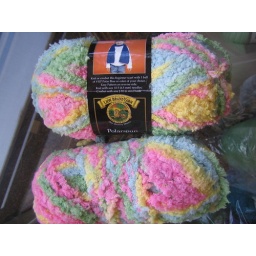
2 balls of lion brand polarspun $8 (shipping included in US)